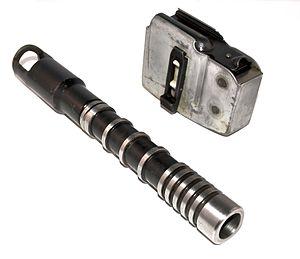
Tromblon et magasin blanc du Mq31
Le mousqueton suisse 1931 est une arme militaire à répétition qui fonctionne selon le principe de fonctionnement de la culasse à mouvement rectiligne du Fusil Schmidt-Rubin Modèle 1889, mais repensé par Adolf Furrer sous la dénomination: système W+F, culasse Furrer.